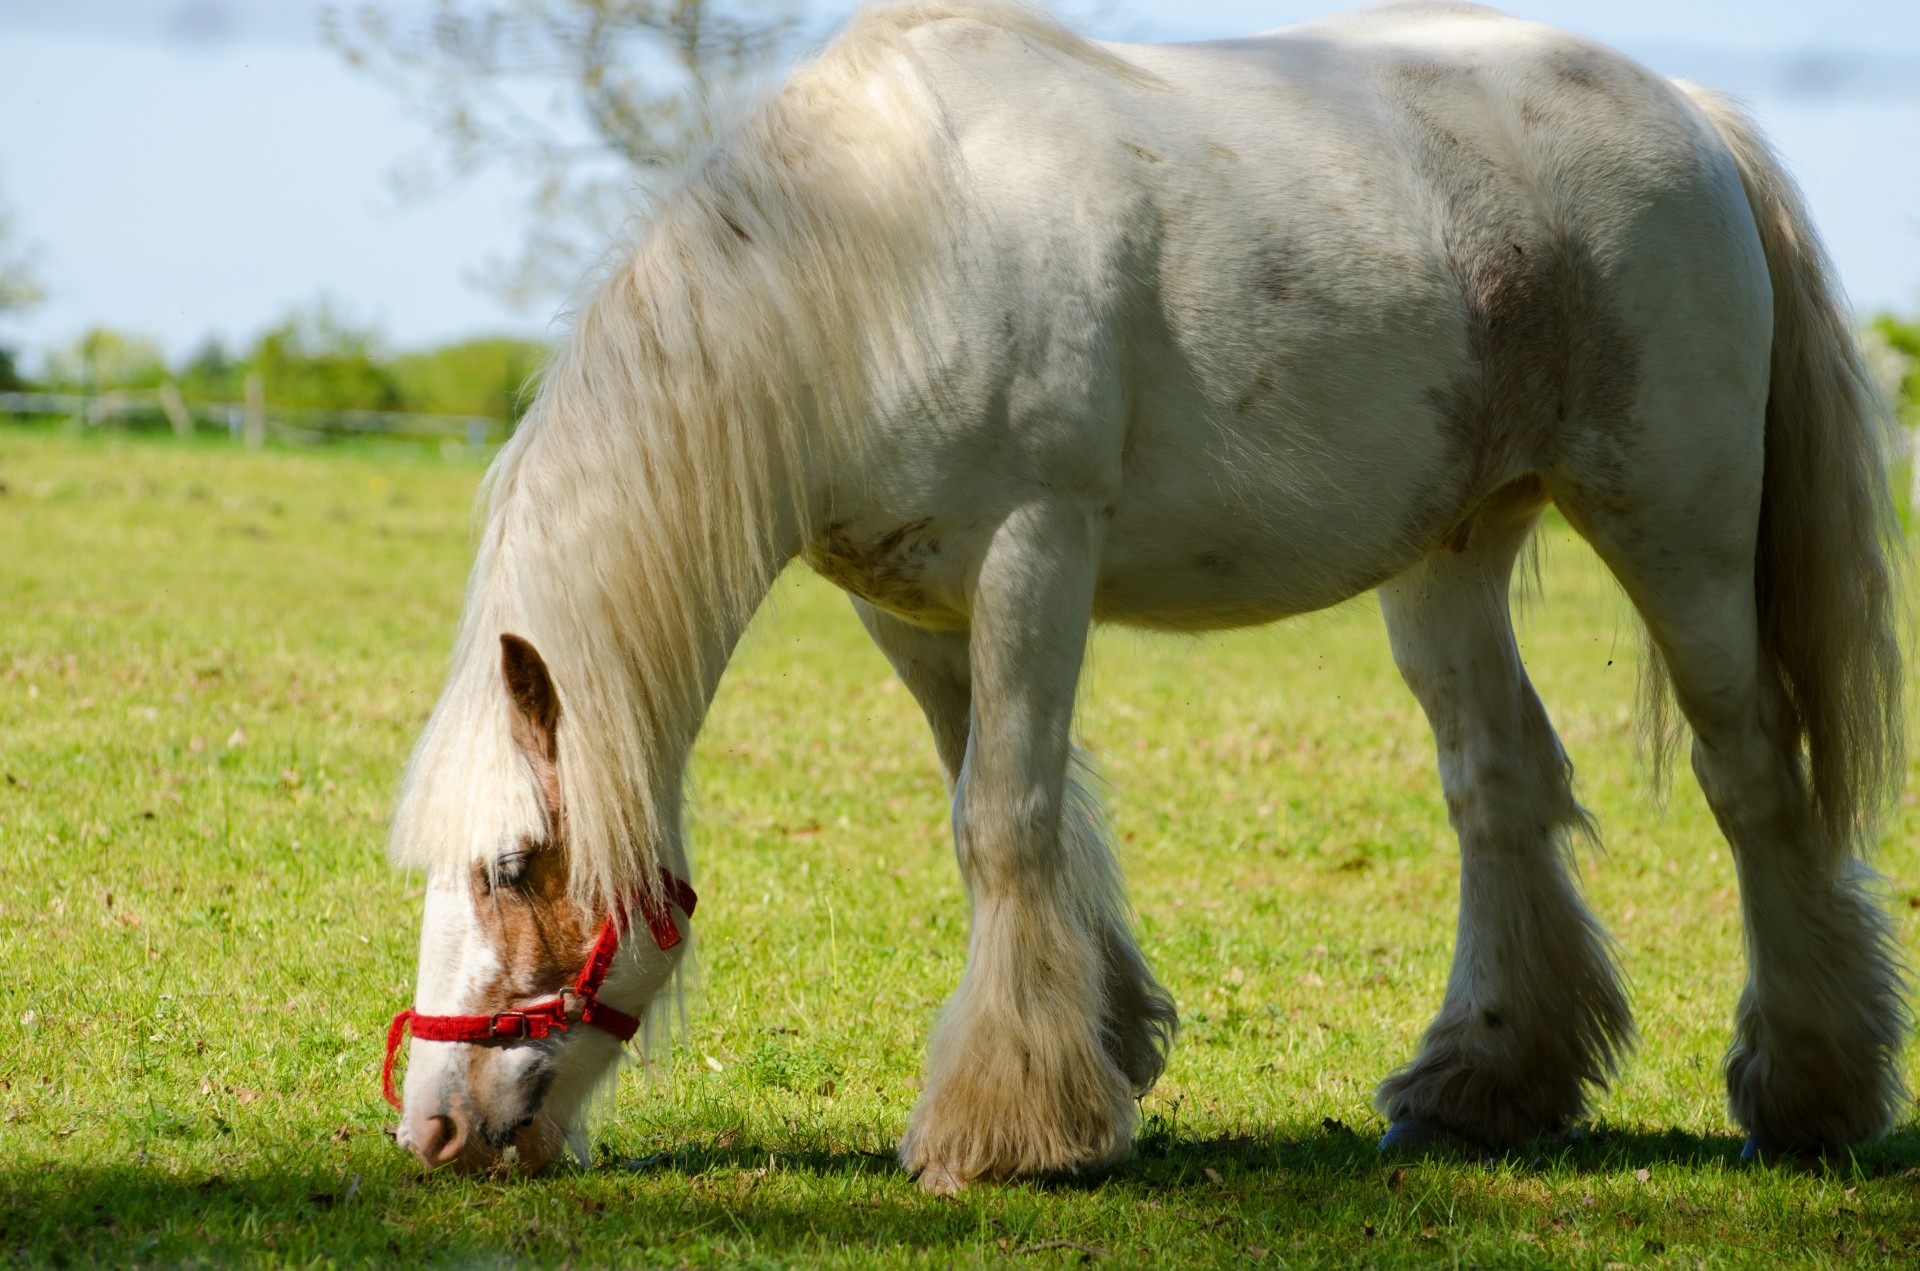
nature, grass, farm, meadow, run, animal, cute, wildlife, love, young, green, youth, pasture, grazing, horse, mammal, stallion, mane, paint, rest, eat, fauna, graze, perform, race, team, legs, head, look, vertebrate, mare, foal, proud, compete, gallop, foul, horse like mammal, mustang horse